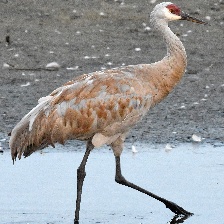
Species: SANDHILL CRANE
Scientific name: GRUS CANADENSIS
ImageNet parent category: crane